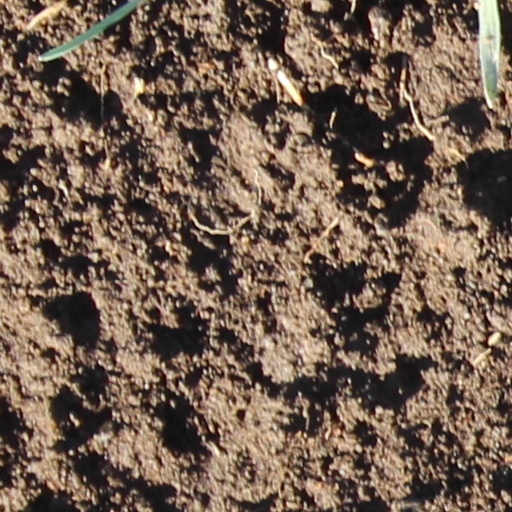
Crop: wheat